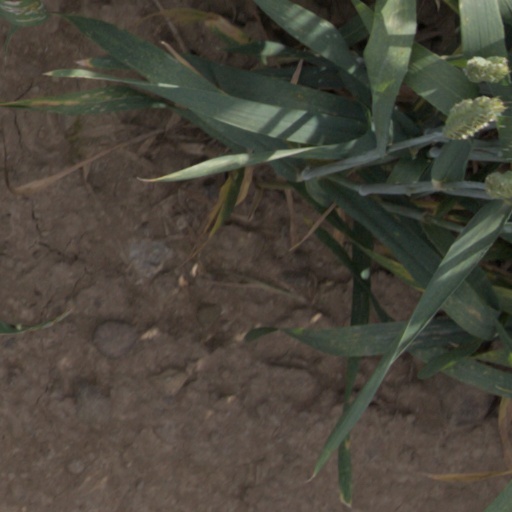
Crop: wheat